Culture of Reading, Berkshire

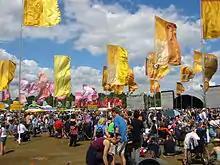
WOMAD Festival Reading 2003

Every year, Reading hosts the Reading Festival, which has been running since 1971. The festival takes place on the Friday, Saturday and Sunday of the August bank holiday weekend. Since 1999, Reading has been twinned with a simultaneous festival in Leeds, with the same acts appearing at both festivals on different days. In 2005, the main festival spawned the Reading Fringe Festival. Set up by a group of musicians, promoters, film-makers and artists, it helps showcase acts and performers in the town's venues in the run-up to the main festival.